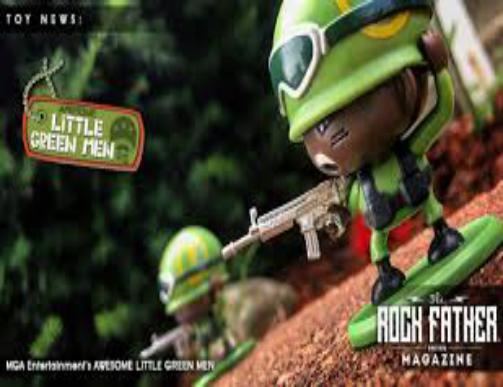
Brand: little green men
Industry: Leisure